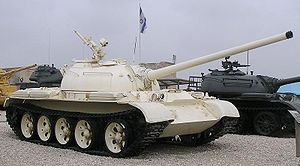
T-54/55 / Beskrivelse
T-54 kan genkendes på den kuppelformede ventilator på tårnets tag, hvilket T-55 ikke har.
T-54 og T-55 var en serie sovjetiske kampvogne. Den første T-54-prototype fremkom i marts 1945, lige inden afslutningen på 2. Verdenskrig. T-54 blev sat i serieproduktion i 1947 og blev standardkampvognen i de pansrede enheder i den Røde hær og Warszawapagtlandene foruden en række andre hære og var indblandet i mange af de krige, som udkæmpedes i den anden halvdel af 20. århundrede.